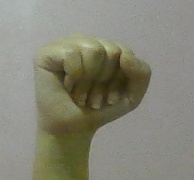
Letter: saad